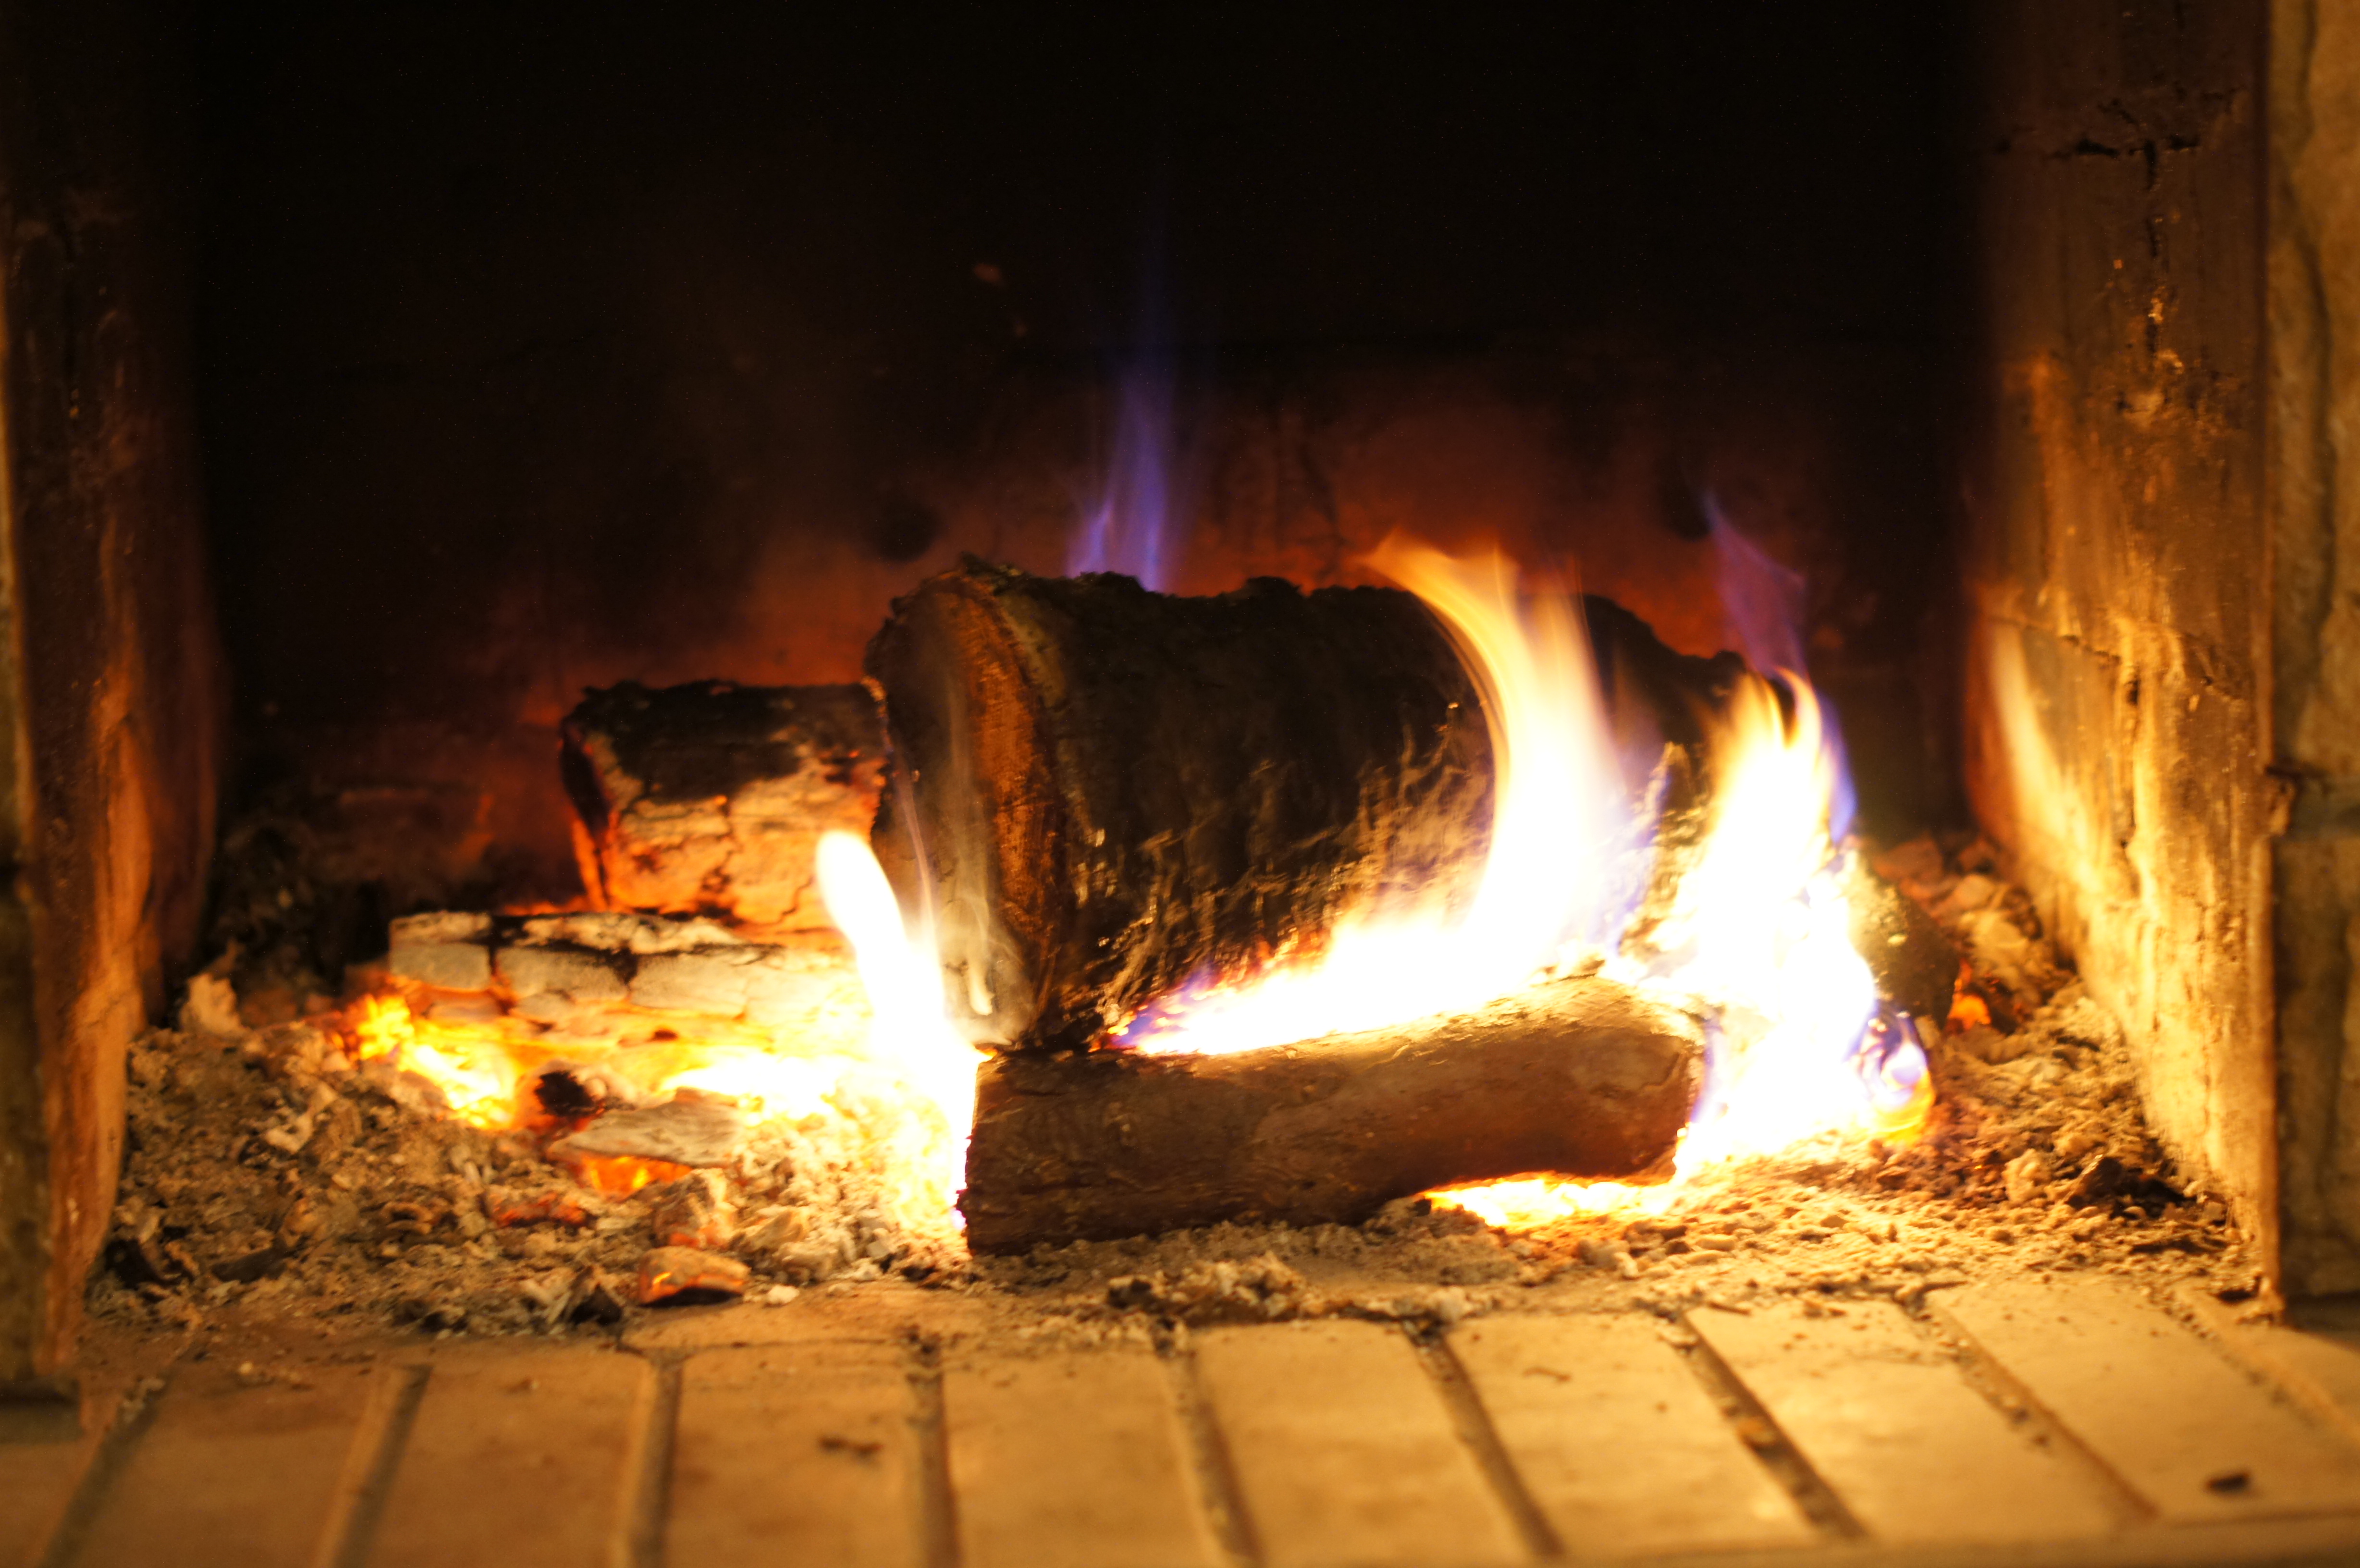
fire, heat, flame, hearth, fireplace, forge, bonfire, gas